Paul Rand

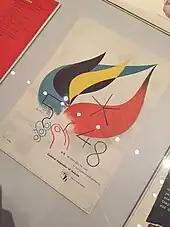
An early advertisement design by Paul Rand (featured in the Museum of the City of New York's Retrospective on his work in Spring 2015)

In his early twenties, he was producing work that began to garner international acclaim, notably his designs on the covers of "Direction" magazine, which Rand produced for no fee in exchange for full artistic freedom. Among the accolades Rand received were those of László Moholy-Nagy: